Civil Code of Lower Canada

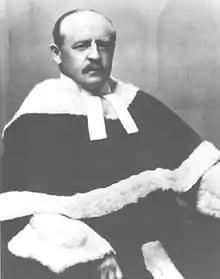
Francis Alexander Anglin

In 1922, Francis Alexander Anglin, in addressing the Junior Bar of Quebec on the impact of the Code, observed: